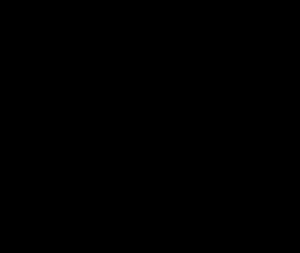
Lithiumcarbonat
Model af Lithiumcarbonat
Lithiumcarbonat eller litiumcarbonat er et uorganisk stof, et salt af lithium og carbonat med formelen Li₂CO₃. Dette hvide salt er meget anvendt i processering af metaloxider.